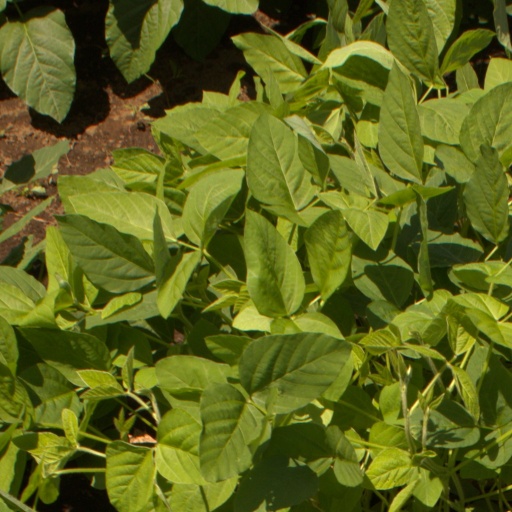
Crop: soybean